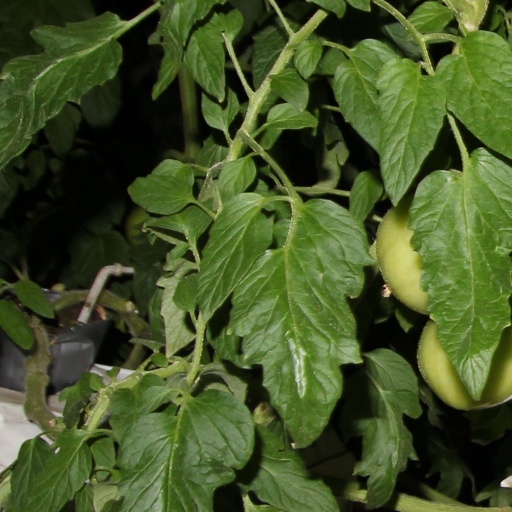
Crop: tomato